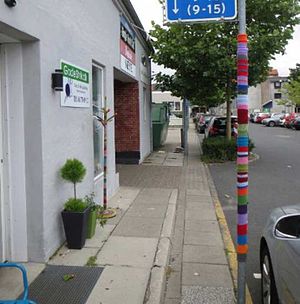
Garngraffiti
Eksempel på gadestrik skilt
P-skilt før bestjålet gadestrik i Silkeborg, Danmark, 2013
Garngraffiti er en slags gadekunst, hvor udendørs objekter bliver belagt med farverig strik eller hækling.